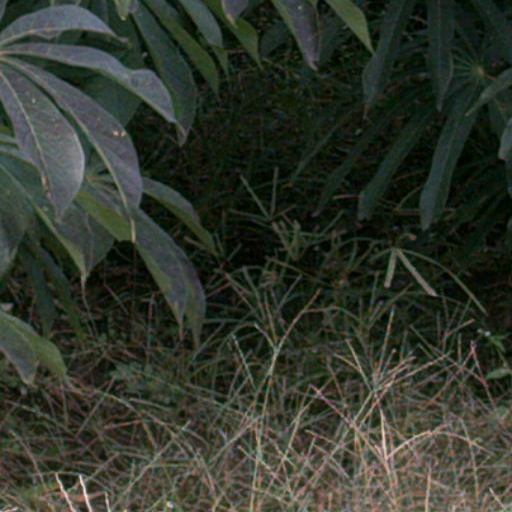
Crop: cassava